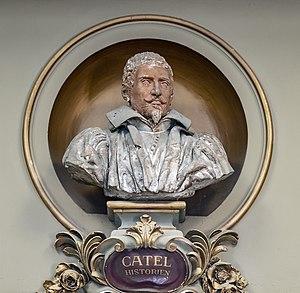
Guillaume Catel, parfois aussi appelé Guillaume de Catel, né en 1560 à Toulouse et mort le 5 octobre 1626 dans la même ville, conseiller au parlement de Toulouse, comme son père et son grand-père avant lui, est un magistrat et un érudit toulousain souvent considéré comme l'un des premiers historiens de Toulouse et du Languedoc.
Le Capitole est un monument de la ville française de Toulouse, qui abrite aujourd’hui l'Hôtel de ville et le théâtre du Capitole. Sa construction a été décidée par les Capitouls en 1190, afin d’y établir le siège du pouvoir municipal. Il est l’emblème de la ville et c’est l’emplacement du pouvoir municipal depuis plus de huit siècles. Le Capitole est entouré par la place du Capitole à l'ouest, la rue de la Pomme et la rue du Poids de l'Huile au sud, le square Charles-de-Gaulle et la rue Ernest Roschach à l'est et la rue Lafayette au nord.